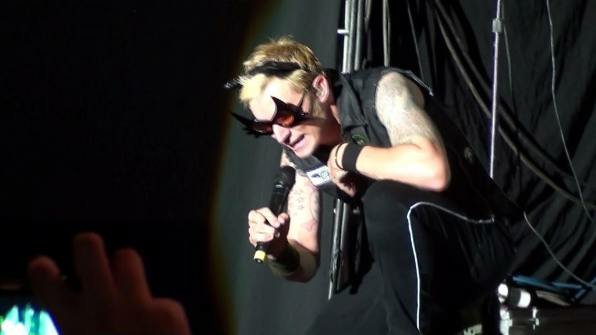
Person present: Yes